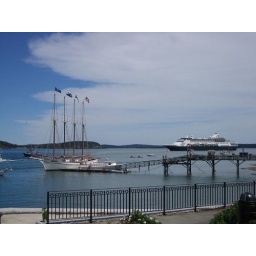
The sailing tour ship and a big cruise boat that made a stop in Bar Harbor.